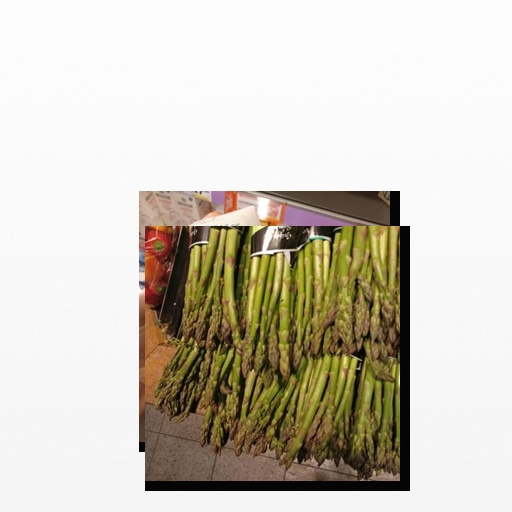
Food items: asparagus, oat_yogurt